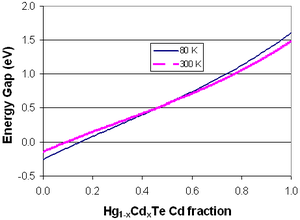
Le tellurure de mercure-cadmium, souvent appelé « mercatel » est un alliage de tellurure de mercure et de tellurure de cadmium. Le premier étant un semi-métal et le second un semi-conducteur binaire de gap 1,5 eV à température ambiante, le tellurure de mercure-cadmium est un semi-conducteur ternaire dont le gap varie entre 0 et 1,5 eV, en fonction de la proportion de mercure et de cadmium. C'est l'un des matériaux semi-conducteurs dont le gap peut être le plus petit, et il trouve ses applications dans le domaine de l'opto-électronique infra-rouge, la variation du taux mercure/cadmium permettant d'ajuster le gap aux applications du matériau. Le tellurure de mercure-cadmium est parfois considéré comme le troisième plus important semi-conducteur après le silicium et l'arséniure de gallium.